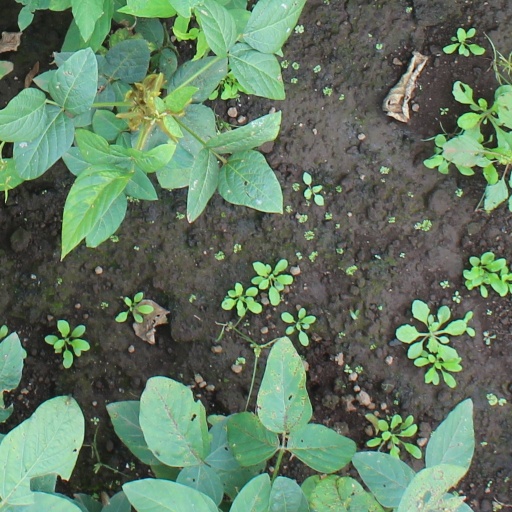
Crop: soybean